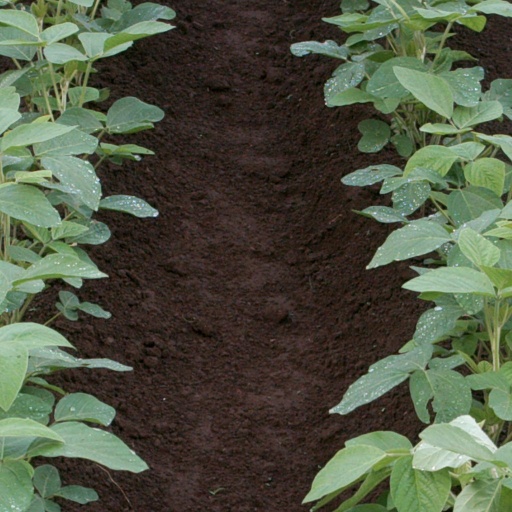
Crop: soybean